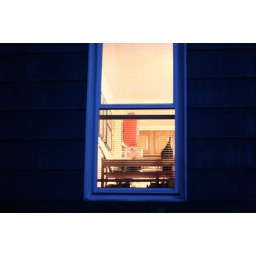
katherine's window in blue